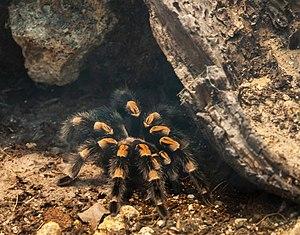
Mygale à genoux rouges (Brachypelma smithi) au jardin des plantes de Paris.
Brachypelma smithi est une espèce d'araignées mygalomorphes de la famille des Theraphosidae.